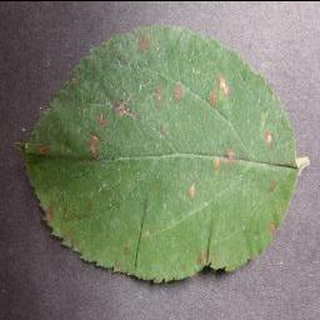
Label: apple_cedar_apple_rust